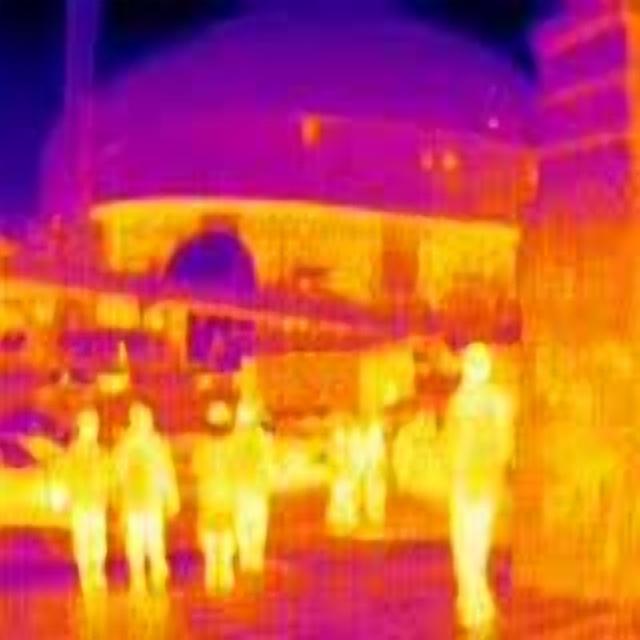
Detected objects:
label: person
label: person
label: person
label: person
label: person
label: person
label: person
label: person